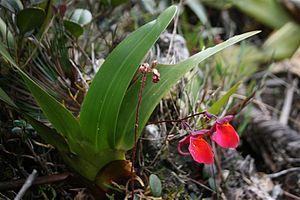
Utricularia quelchii et Stegolepis guianensis du mont Roraima, Venezuela
Utricularia quelchii est une espèce de plantes de la famille des Lentibulariaceae.